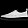
Label: Sneaker